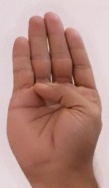
ASL sign: B